Penn Medicine Park

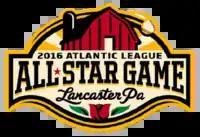
2016 ALPB All-Star Game logo

On July 12, 2007, the Lancaster Stormers hosted the Atlantic League's tenth-anniversary All-Star Game at Penn Medicine Park. A crowd of 7,361 watched as the opposing North Division team won, 8-6. Lancaster players Jeremy Todd and Dominick Ambrosini both hit home runs, but it was not enough to put their South Division team ahead.